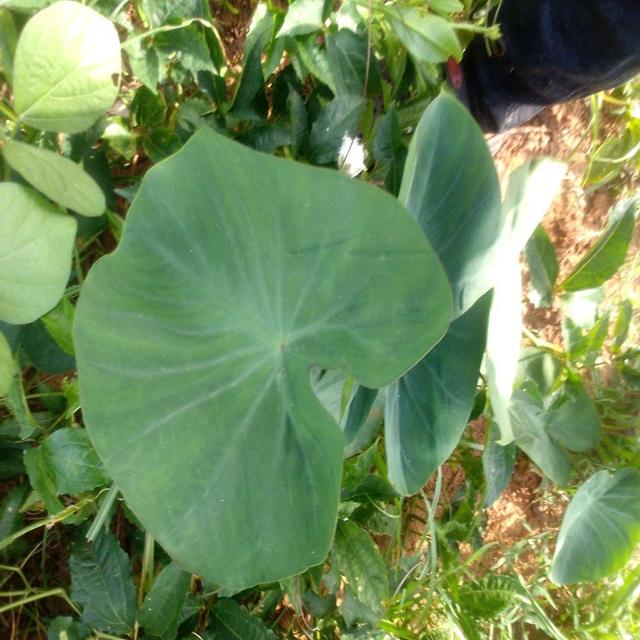
Label: Healthy